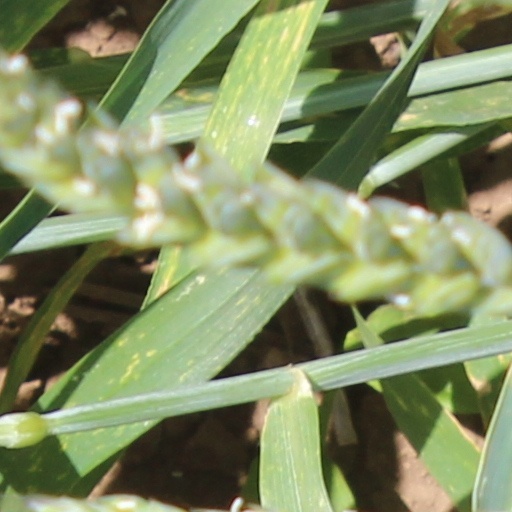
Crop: wheat